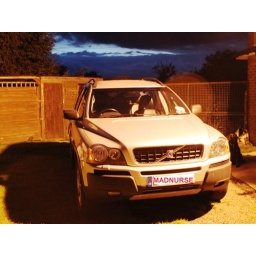
A Volvo XC90 at night in the garden, lit with street lighting, sky in rear of photo.